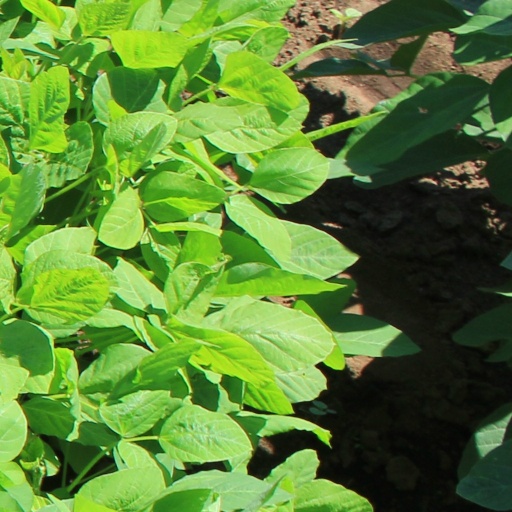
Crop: soybean